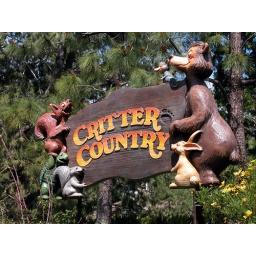
Disneyland's Critter Country entry sign found near the base of Splash Mountain.